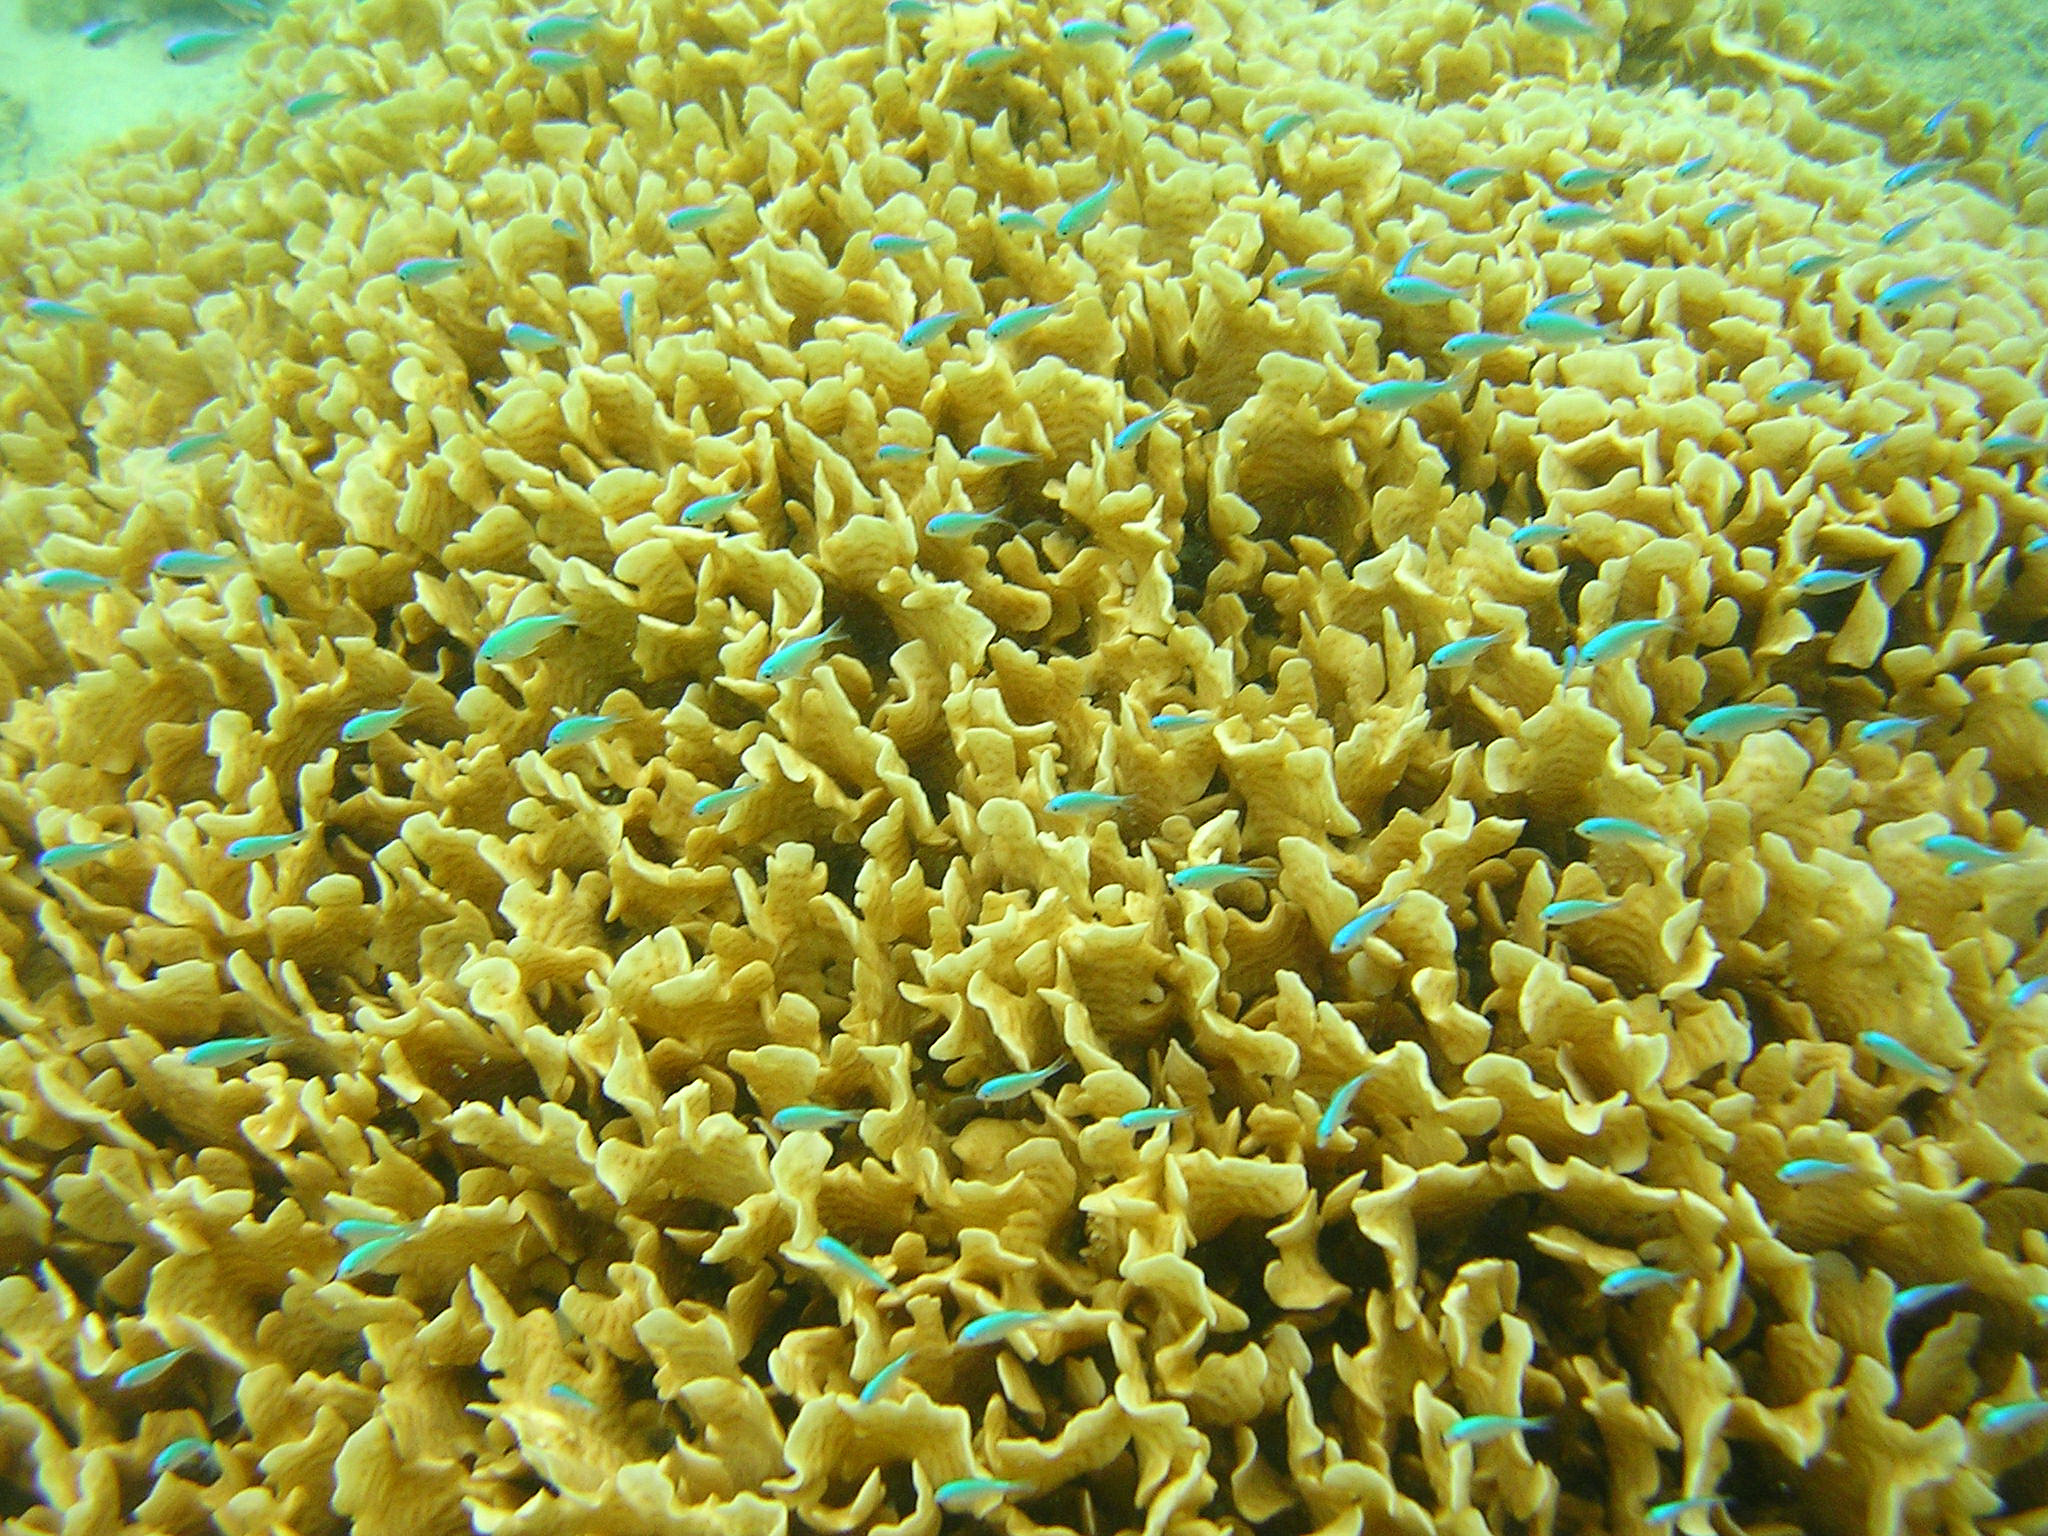
Chromis viridis (Blue-green Chromis)